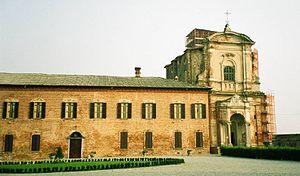
Les Alérame, en italien les Aleramici, connus aussi sous le nom antique des Aleramidi, furent une importante famille féodale piémontaise dont les diverses branches gouvernèrent le Montferrat, Saluces, Savone et d'autres terres comprises entre la Ligurie et le Piémont.